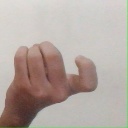
अक्षर: ज